Teodor Kufel

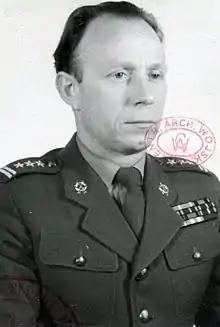
Teodor Kufel (in rank of Colonel) in 1965

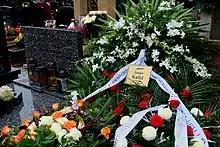
The grave of Teodor Kufel at the Powązki Military Cemetery on the day of the funeral

Teodor Kufel, pseudonym Teoch, Ryszard Jankowski (6 March 1920 – 17 October 2016) was a Polish military and political activist. During World War II he was active in the anti-Nazi movement. After the war, he served as a general in the Polish People's Army. From 1964 to 1979 he was commander of the Internal Military Service.